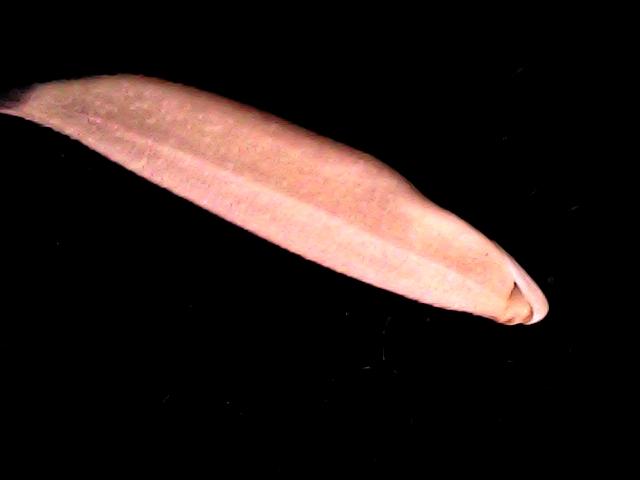
Rice variety: BD70